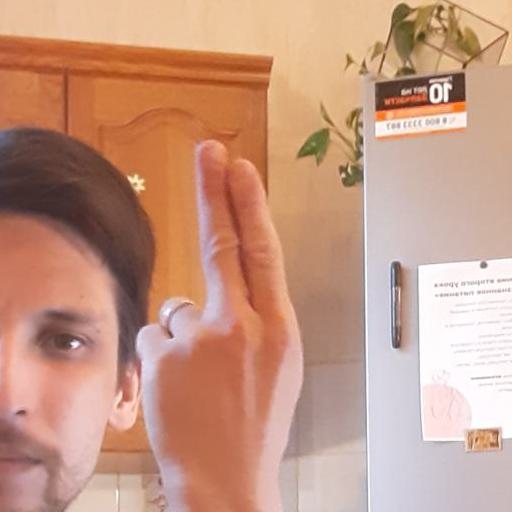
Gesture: two_up_inverted